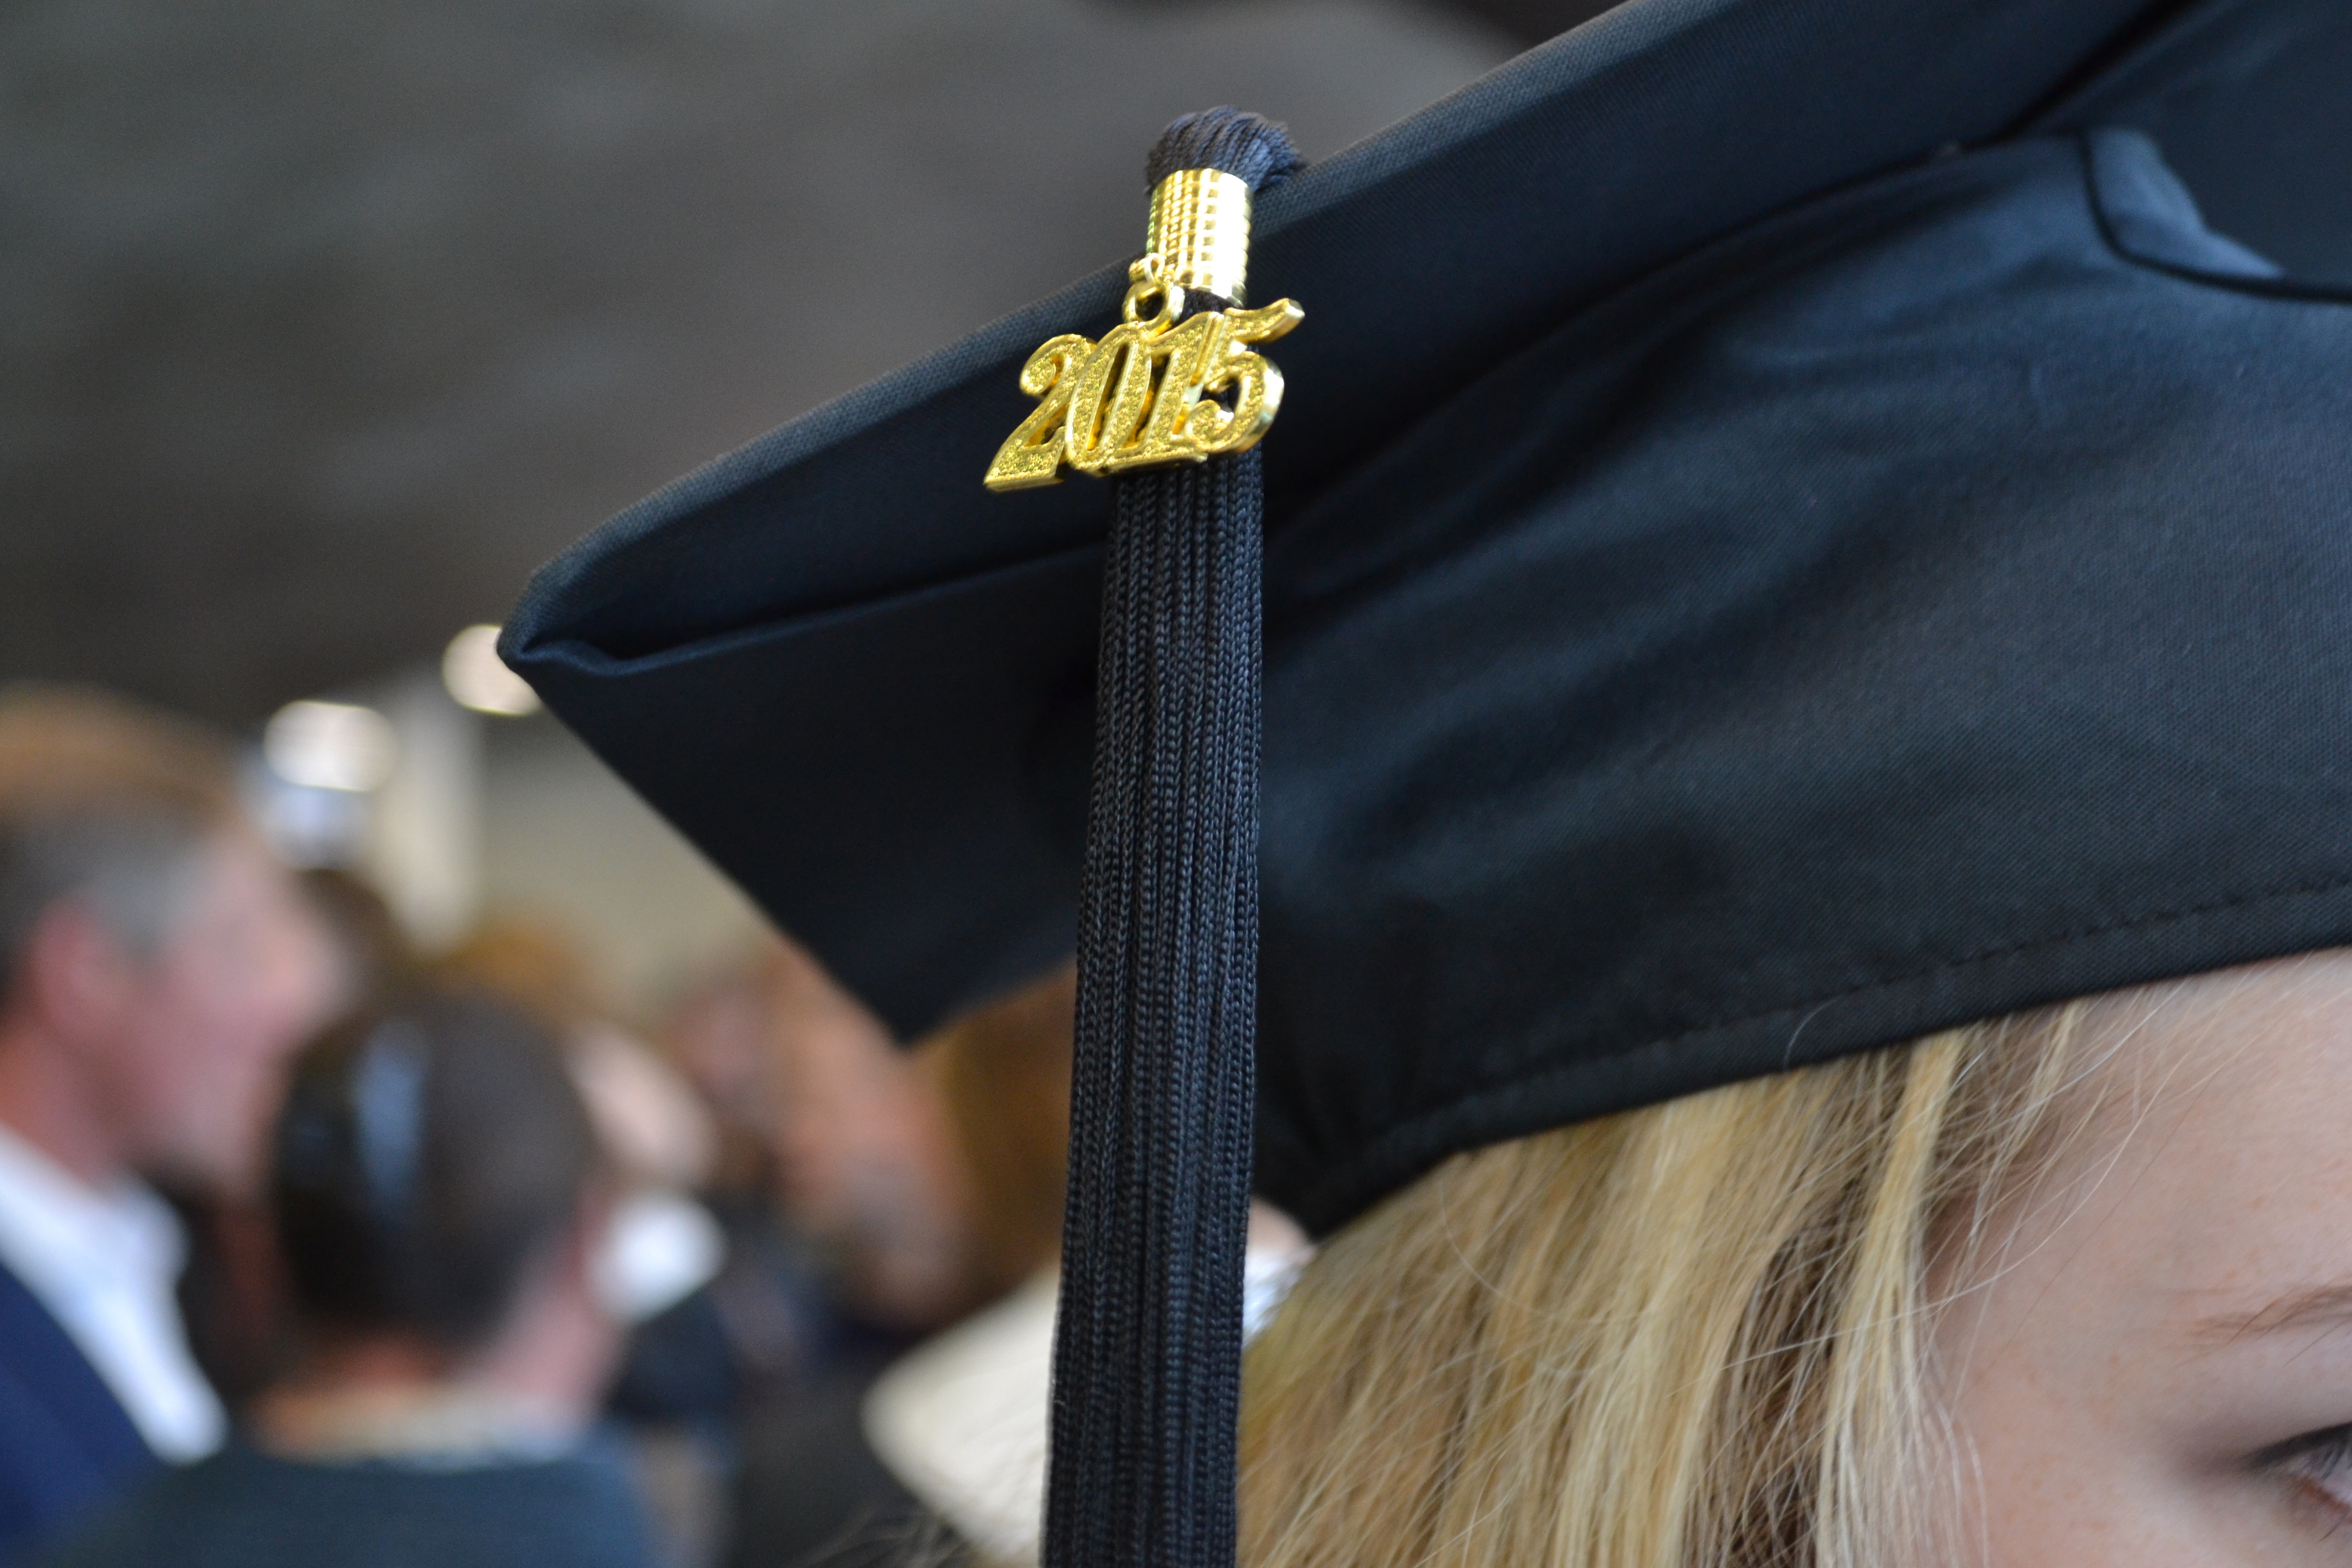
pet, student, hat, clothing, education, university, graduation, master, mortarboard, graduation cap, square academic cap, graduation hat, oxford cap